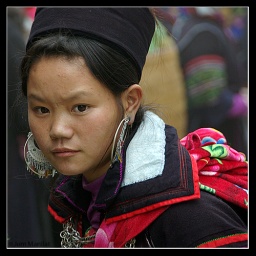
A black Hmong woman visiting the Sunday market in Sa Pa, Vietnam